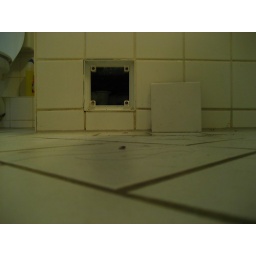
our bathroom flooded water through to the ceiling of the woman beneath us. she was pist.